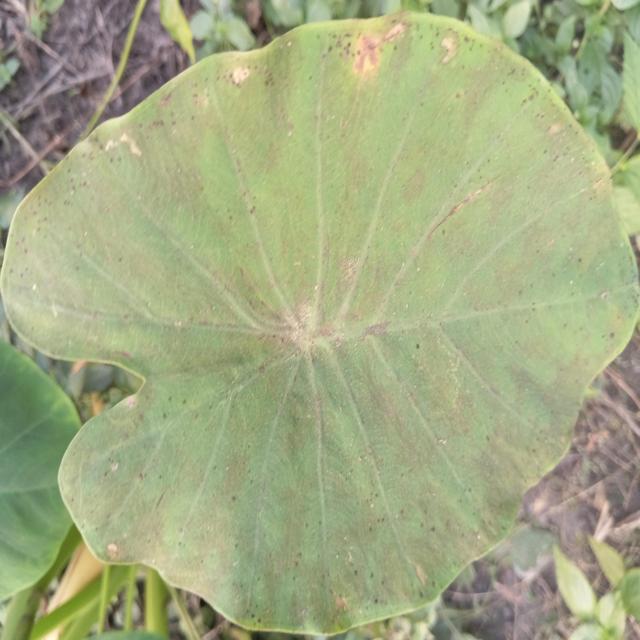
Label: Early_Blight